Second Chance (1947 film)

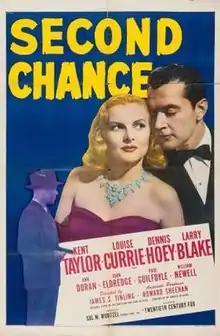
Theatrical release poster

Second Chance is a 1947 American film noir crime film directed by James Tinling and written by Arnold Belgard. The film stars Kent Taylor, Louise Currie, Dennis Hoey, Larry J. Blake, Ann Doran and John Eldredge. The film was released on July 18, 1947, by 20th Century Fox.